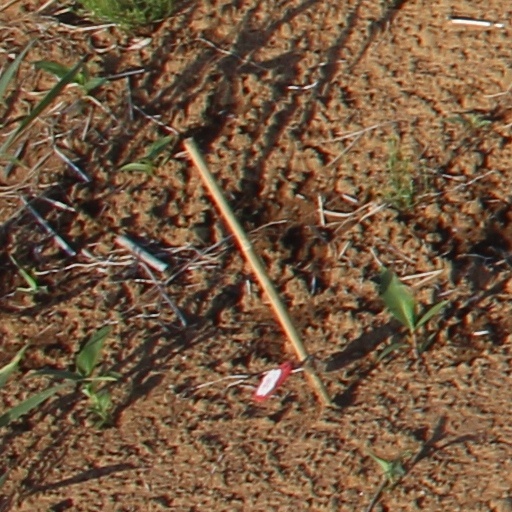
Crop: wheat